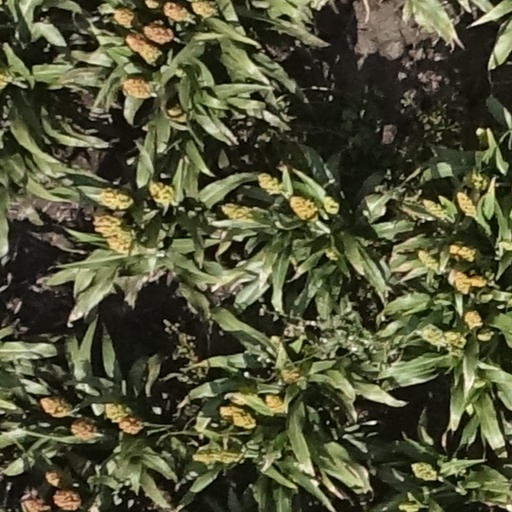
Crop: sorghum